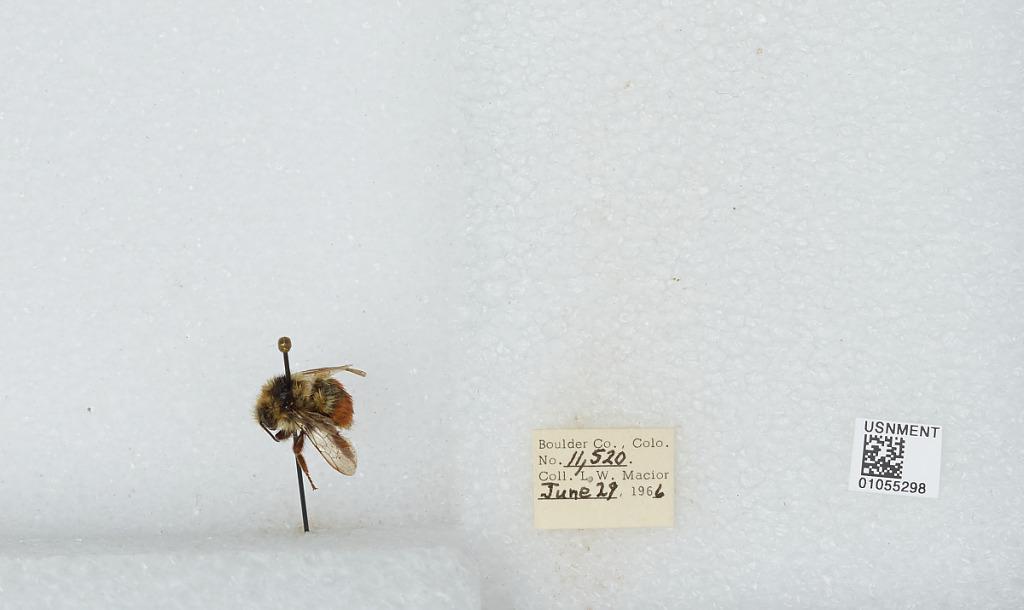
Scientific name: Bombus (Pyrobombus) bifarius Cresson
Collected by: L. Macior
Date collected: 1966-6-29
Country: United States
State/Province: Colorado
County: Boulder
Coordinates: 40.0017, -105.308